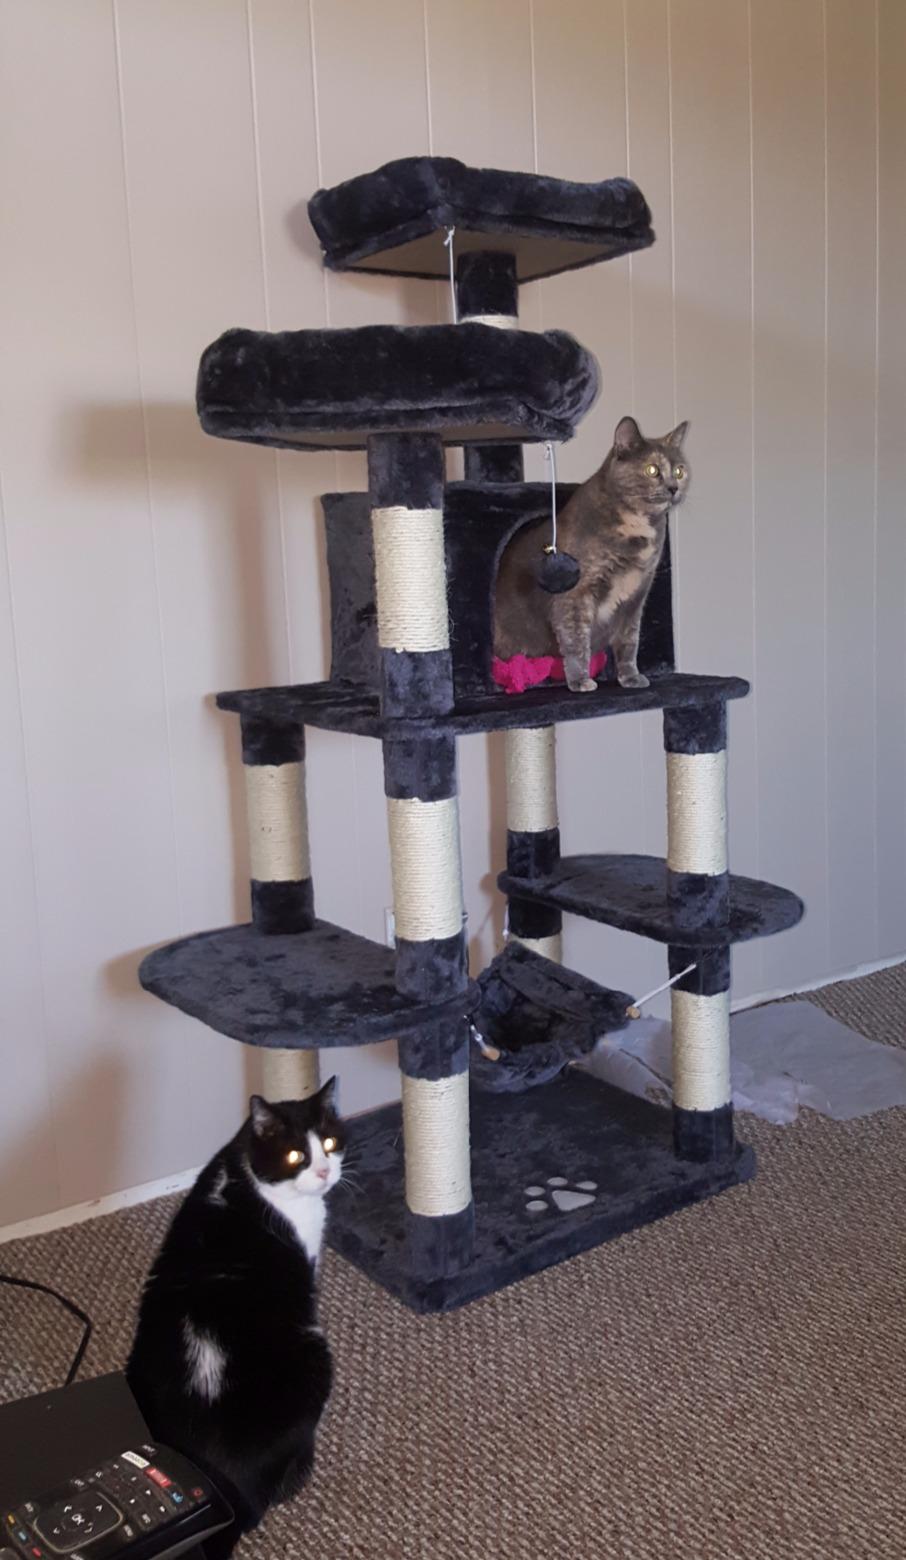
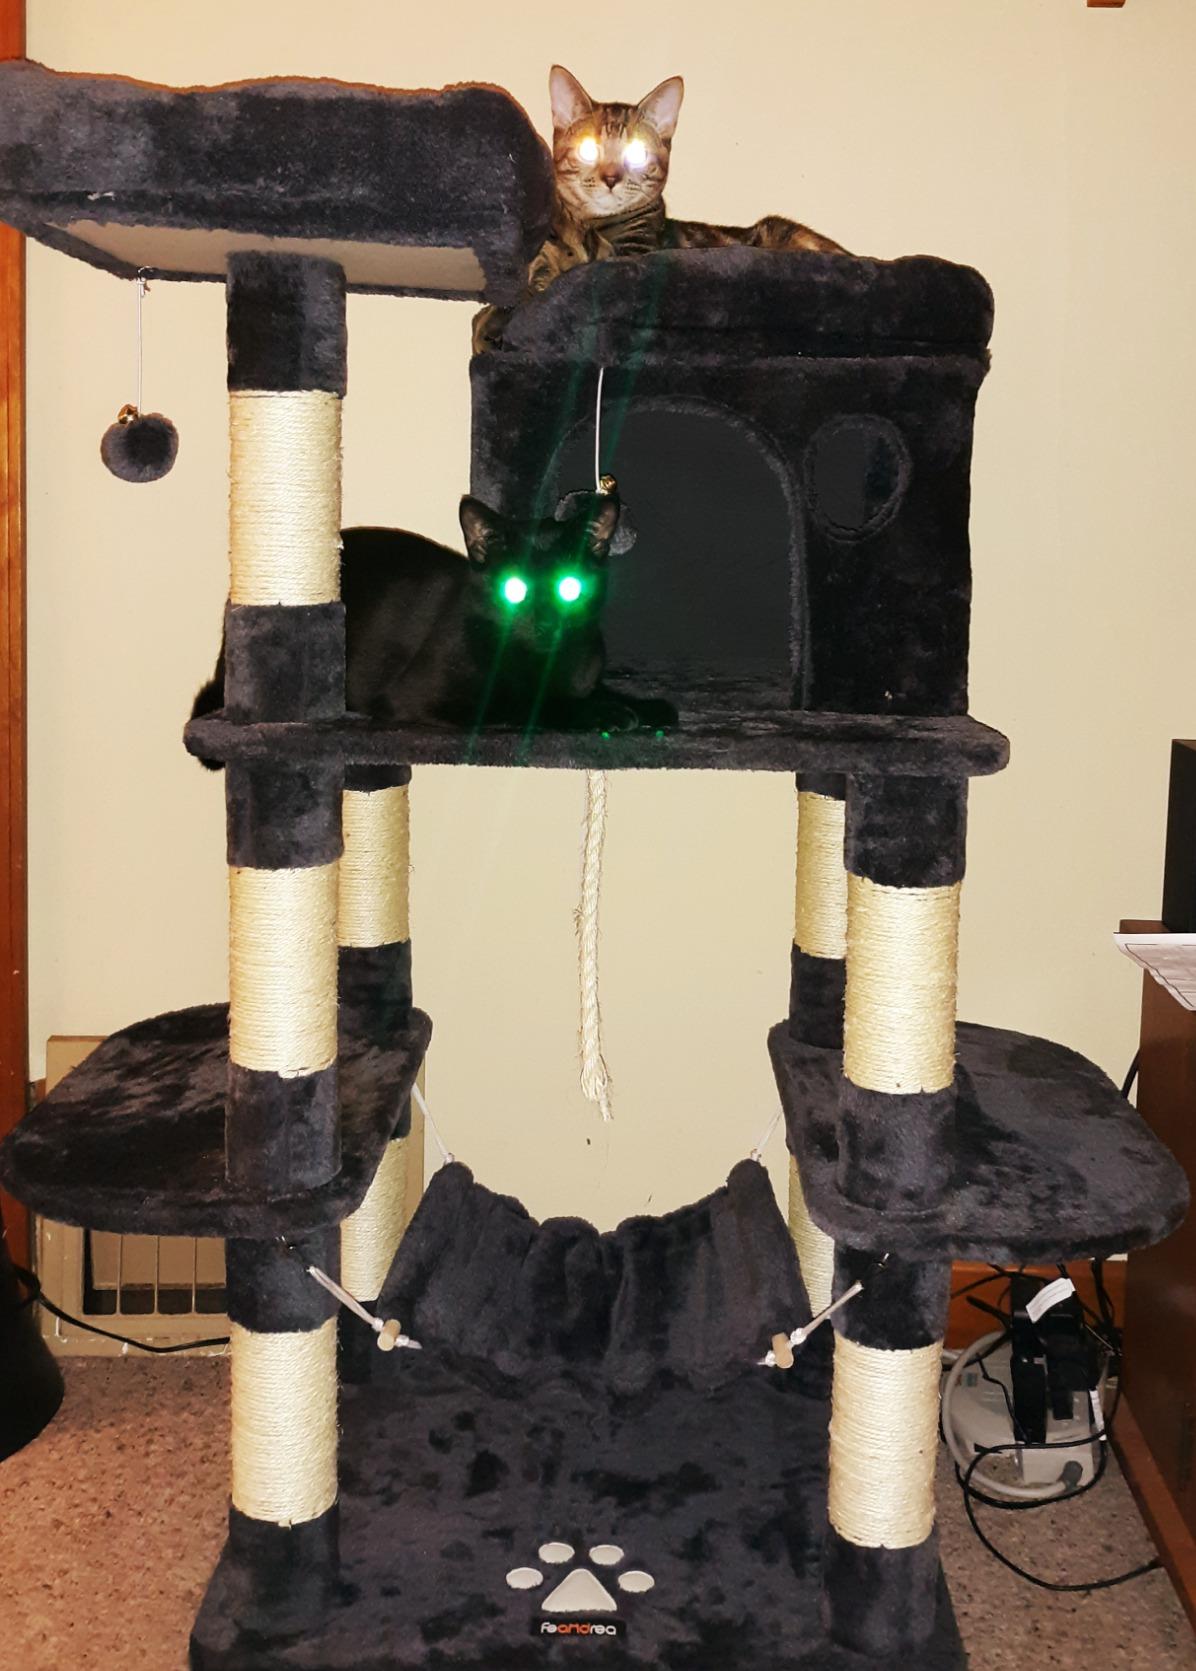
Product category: items_cat tree
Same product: yes